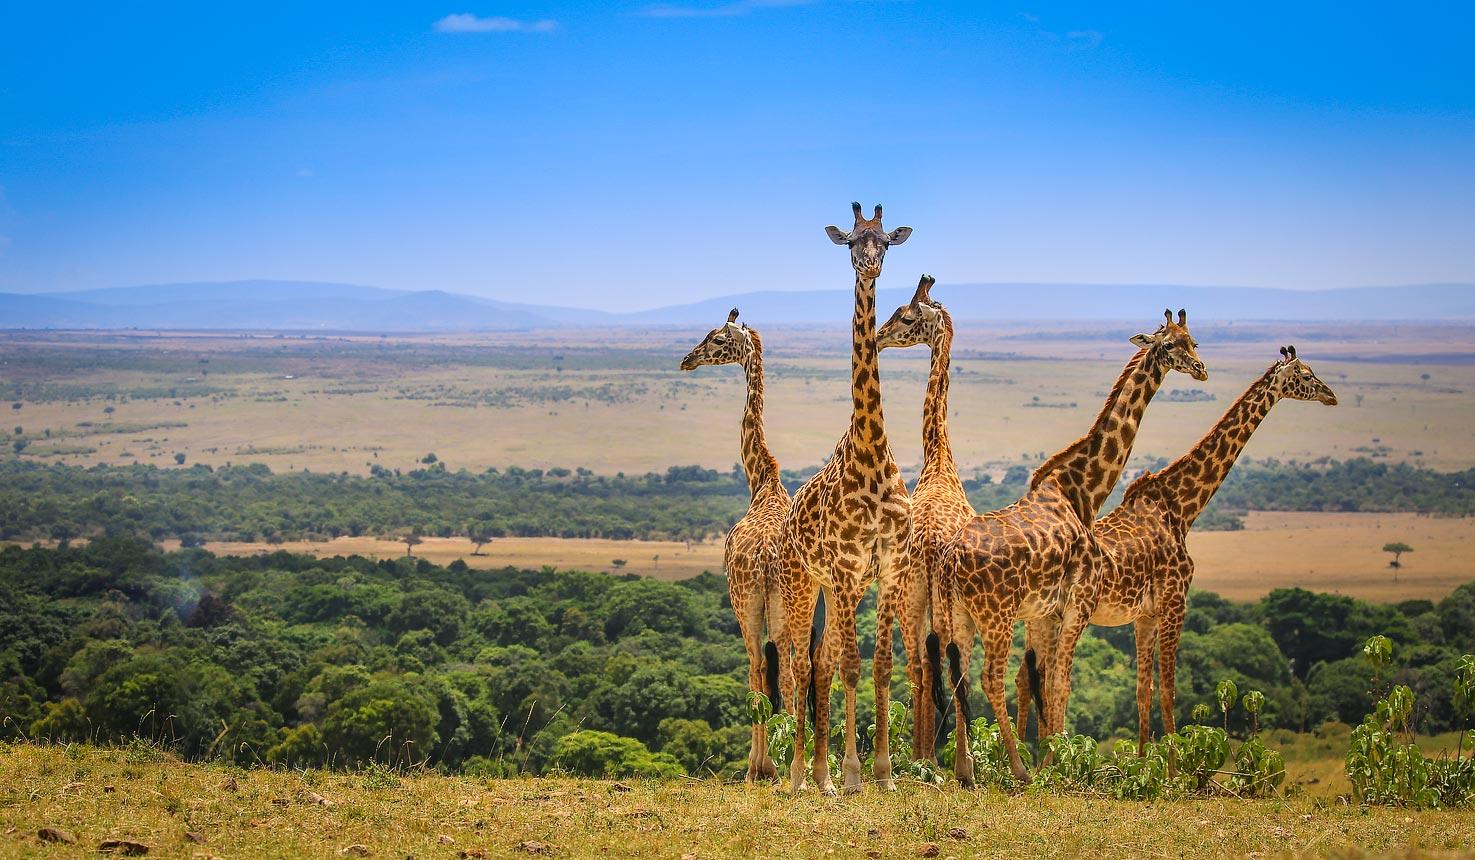
Kundi la twiga lililo simama kwenye eneo la wazi lenye nyasi fupi na miti michache, twiga hao wana rangi nzuri ya kuvutia na wana shingo ndefu zinazowasaidia kufikia majani ya miti mirefu. Nyuma  yao kuna madhari pana ya savana yenye miti  mingi ya kijani na nyasi kavu zenye rangi ya  kahawa  ya njano.